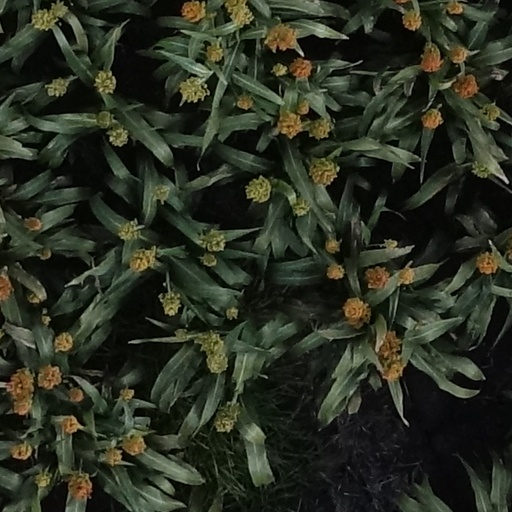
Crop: sorghum